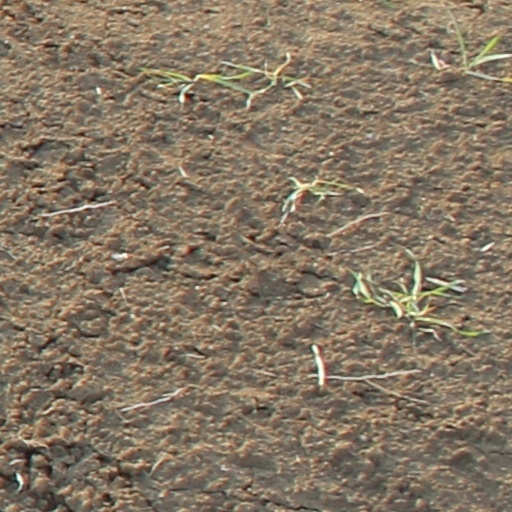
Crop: wheat